Fuegians

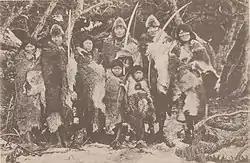
Selkʼnam people, c. 1915

"Archaeological investigations show the prevalence of maritime hunter-gatherer organization throughout the occupation of the region (6400 BP – 19th century)." Although the Fuegians were all hunter-gatherers, their material culture was not homogeneous: the big island and the archipelago made two different adaptations possible. Some of the cultures were coast-dwelling, while others were land-oriented. Neither was restricted to Tierra del Fuego: